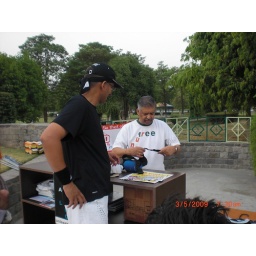
&amp;quot;These are the best water bottle belts in India&amp;quot; Ramakant